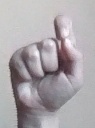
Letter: fa